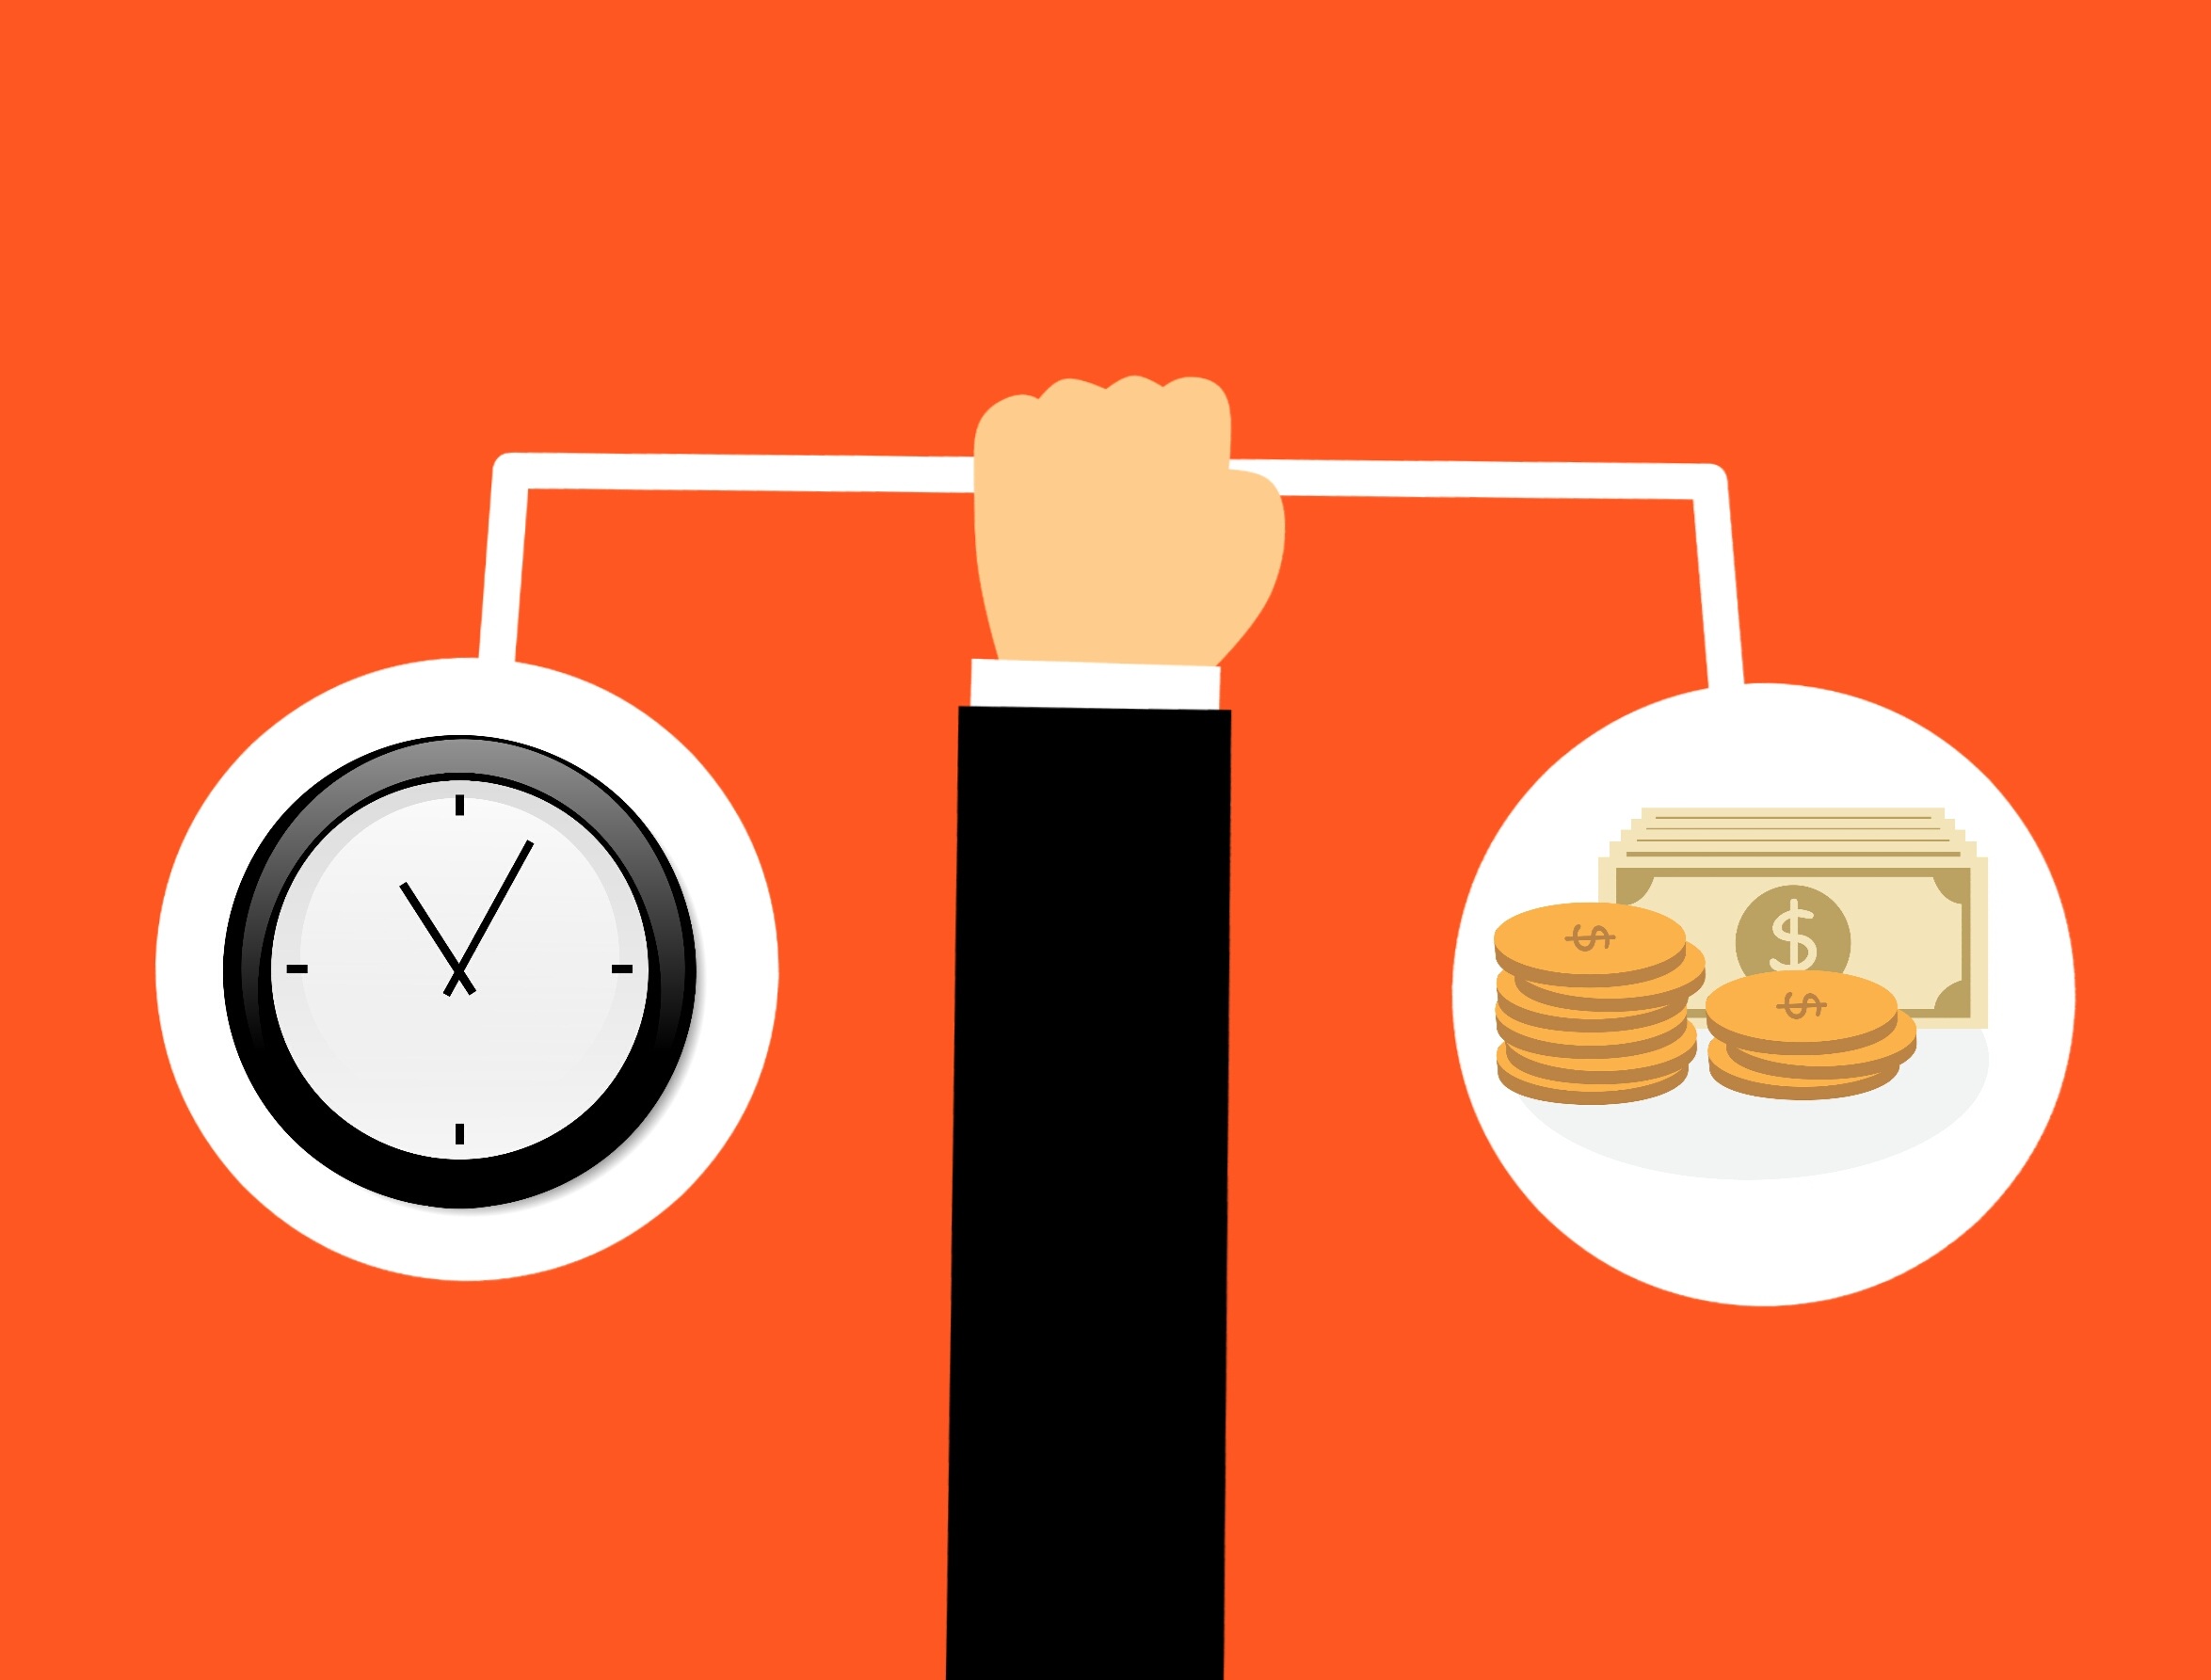
money, finance, cash, coins, euro money, savings money, dollars, money bag, bank, money stacks, clock, timeline, calendar, watch, hourglass, time management, time concept, time icon, timer, running out of time, icon, human, equal, scale, line, comparison, relation, hand, balance, people, symbol, weight, white, orange, text, product, font, brand, logo, computer wallpaper, illustration